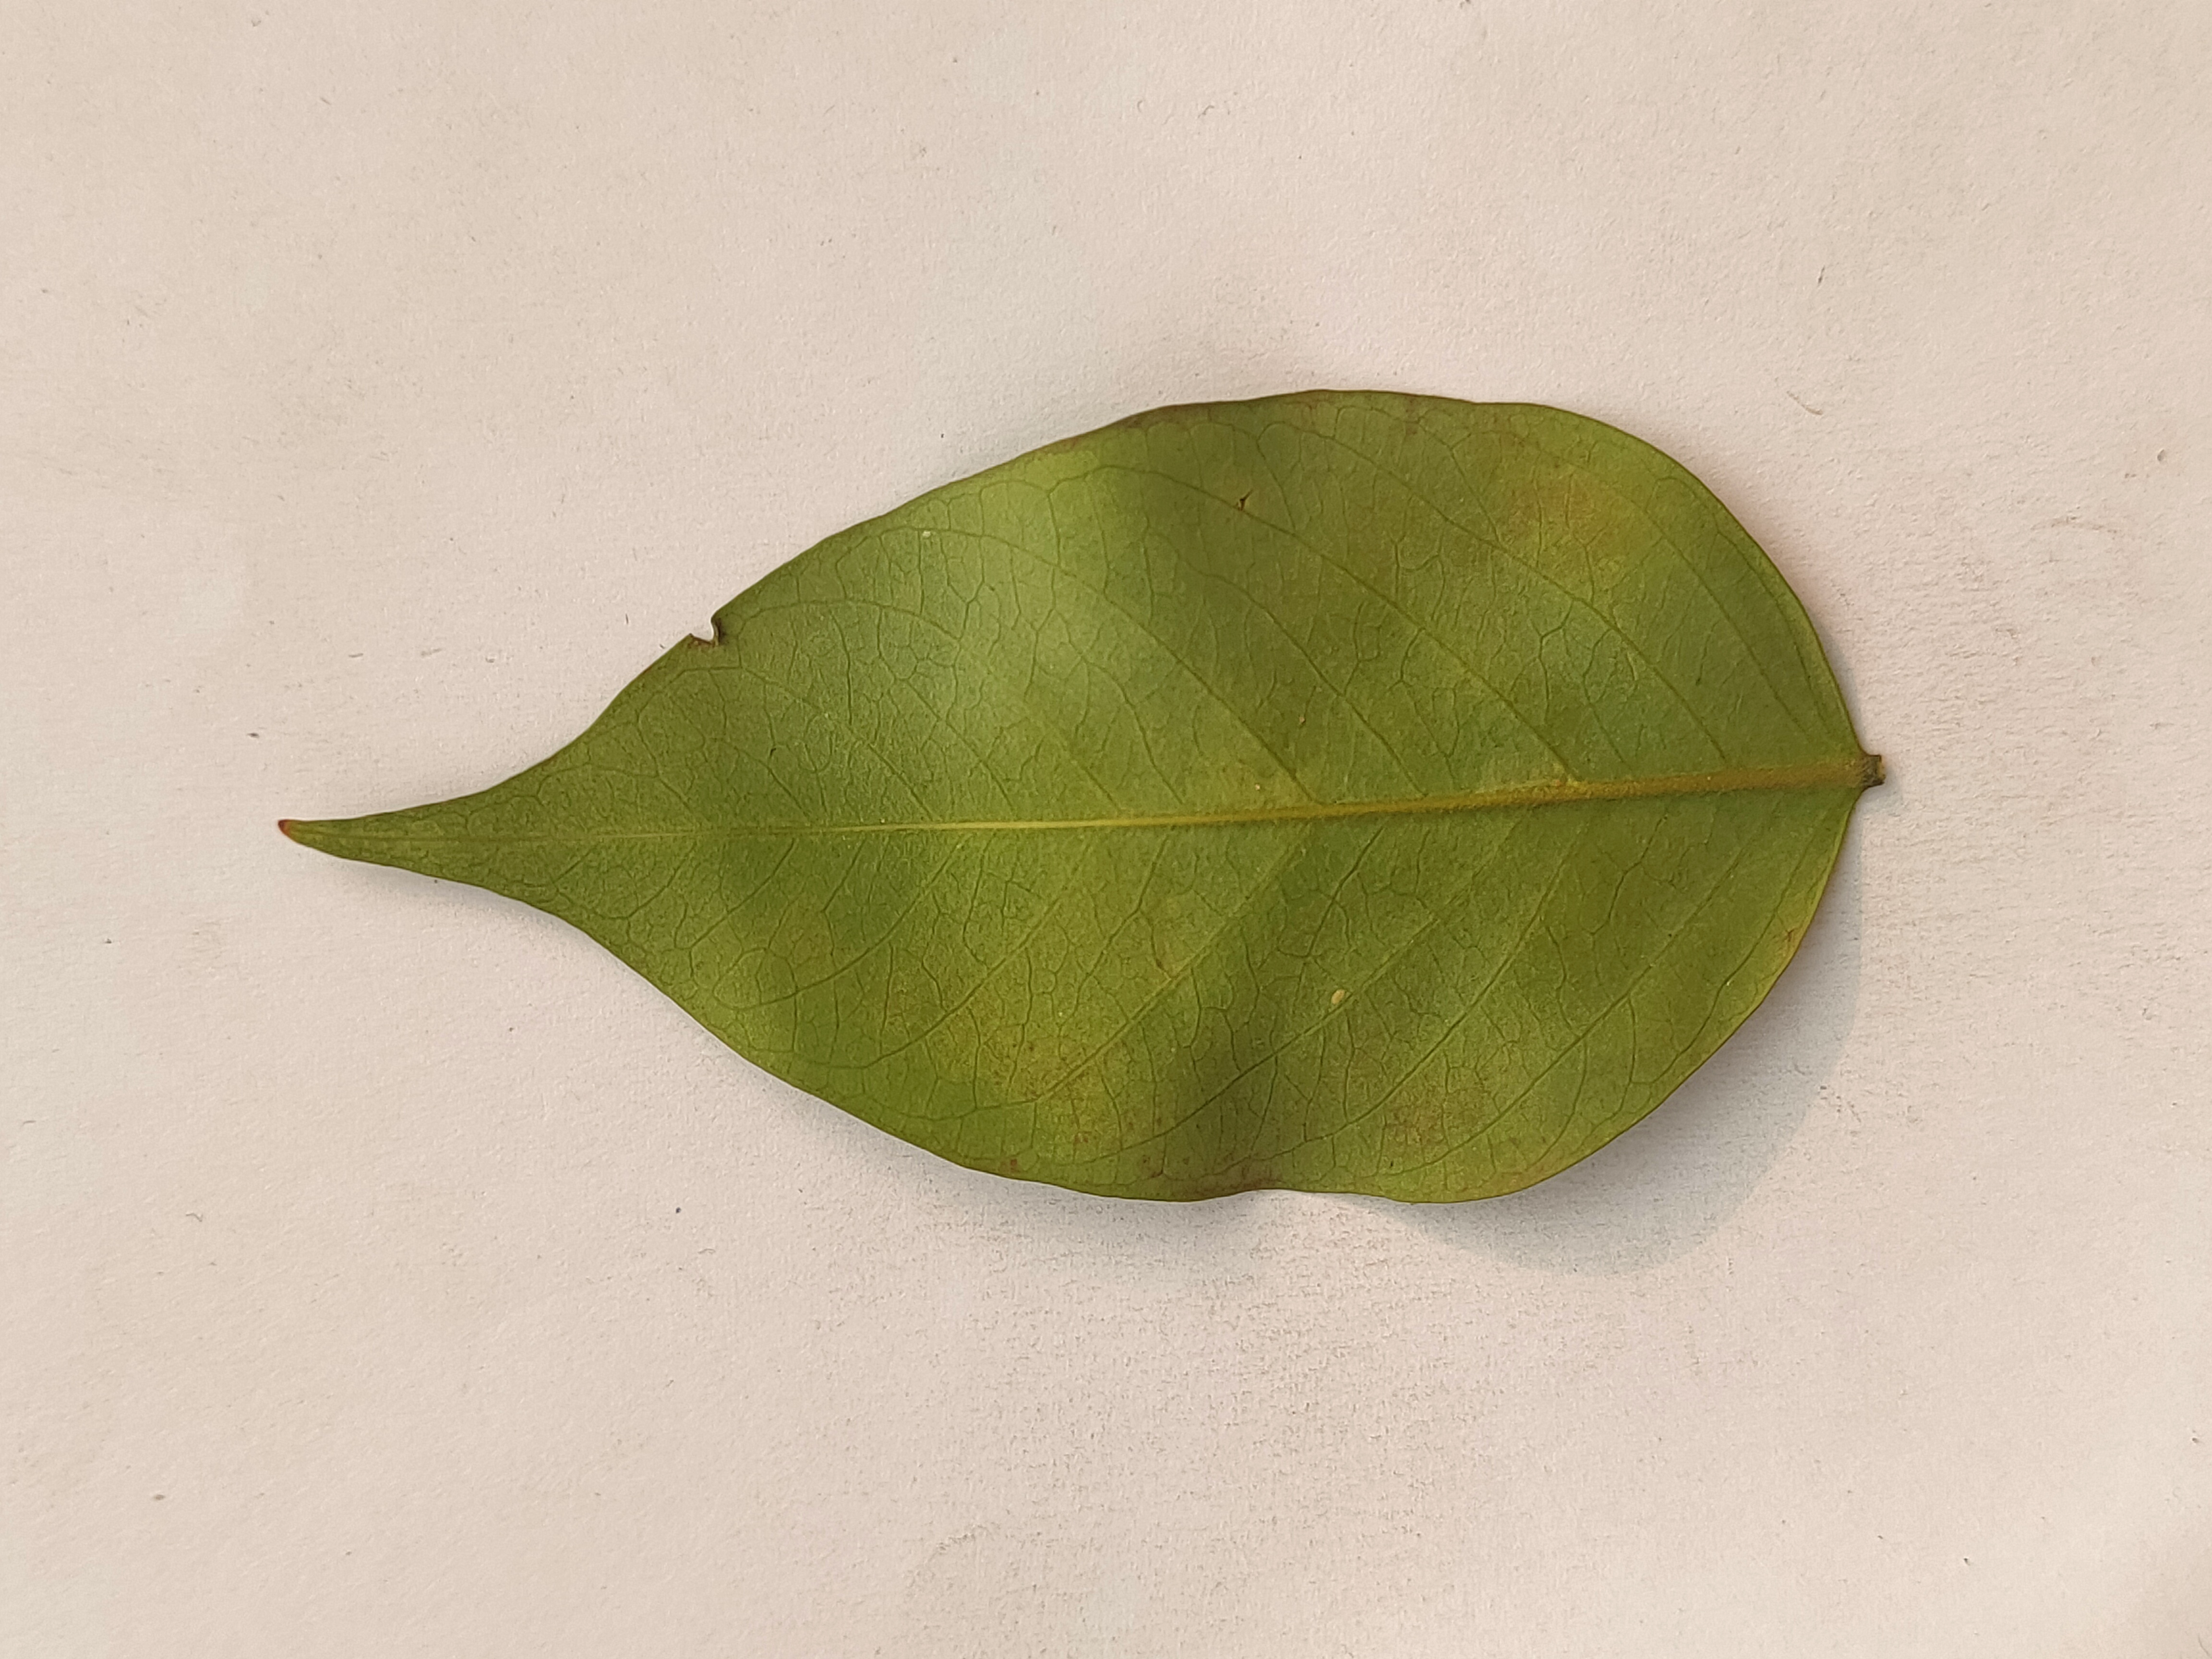
Leaf variety: Star Fruit